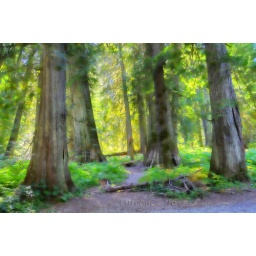
Cedar trees tower over vegetation growing on the floor of the forest.